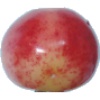
Label: cherry_rainier